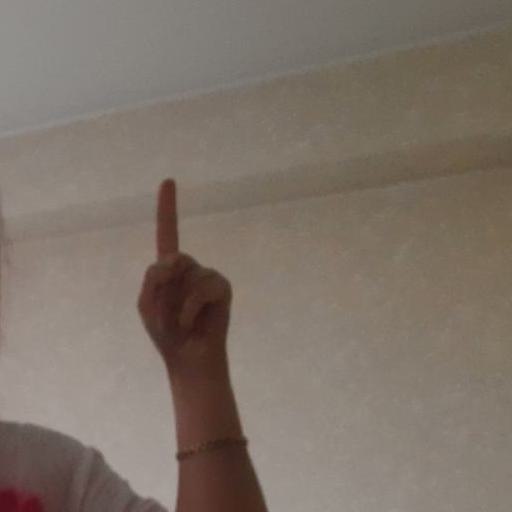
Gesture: one